Sally Clausen

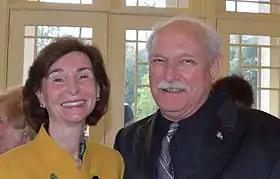
Dr Sally Clausen at Southeastern Louisiana University's 2015 Chefs Evening fundraising event (retired professor Dr David Ramsey, right)

In 2009, Clausen retired as the sixth commissioner of higher education, a year after she had assumed the position in July 2008, at an annual salary of $425,000. She did not inform the regents that she was retiring. Instead, a day later she was rehired as the commissioner. This maneuver boosted her pay to $515,625. She received a lump-sum payment in mid-August 2009 for three hundred hours of unused vacation time and two hundred hours of remaining sick leave. When news of this situation leaked, Clausen said that she had considered retiring to help care for a special-needs grandchild in Houston. But she decided to remain commissioner. Amid controversy over her action, Clausen said that she would reduce her salary in 2010 to $199,000 as a gesture to show solidarity with employees placed under wage restraints and a proposed 30 percent cut in state higher education spending announced by the administration of Governor Bobby Jindal. The controversy caused her to retire from the State of Louisiana in June 2010.